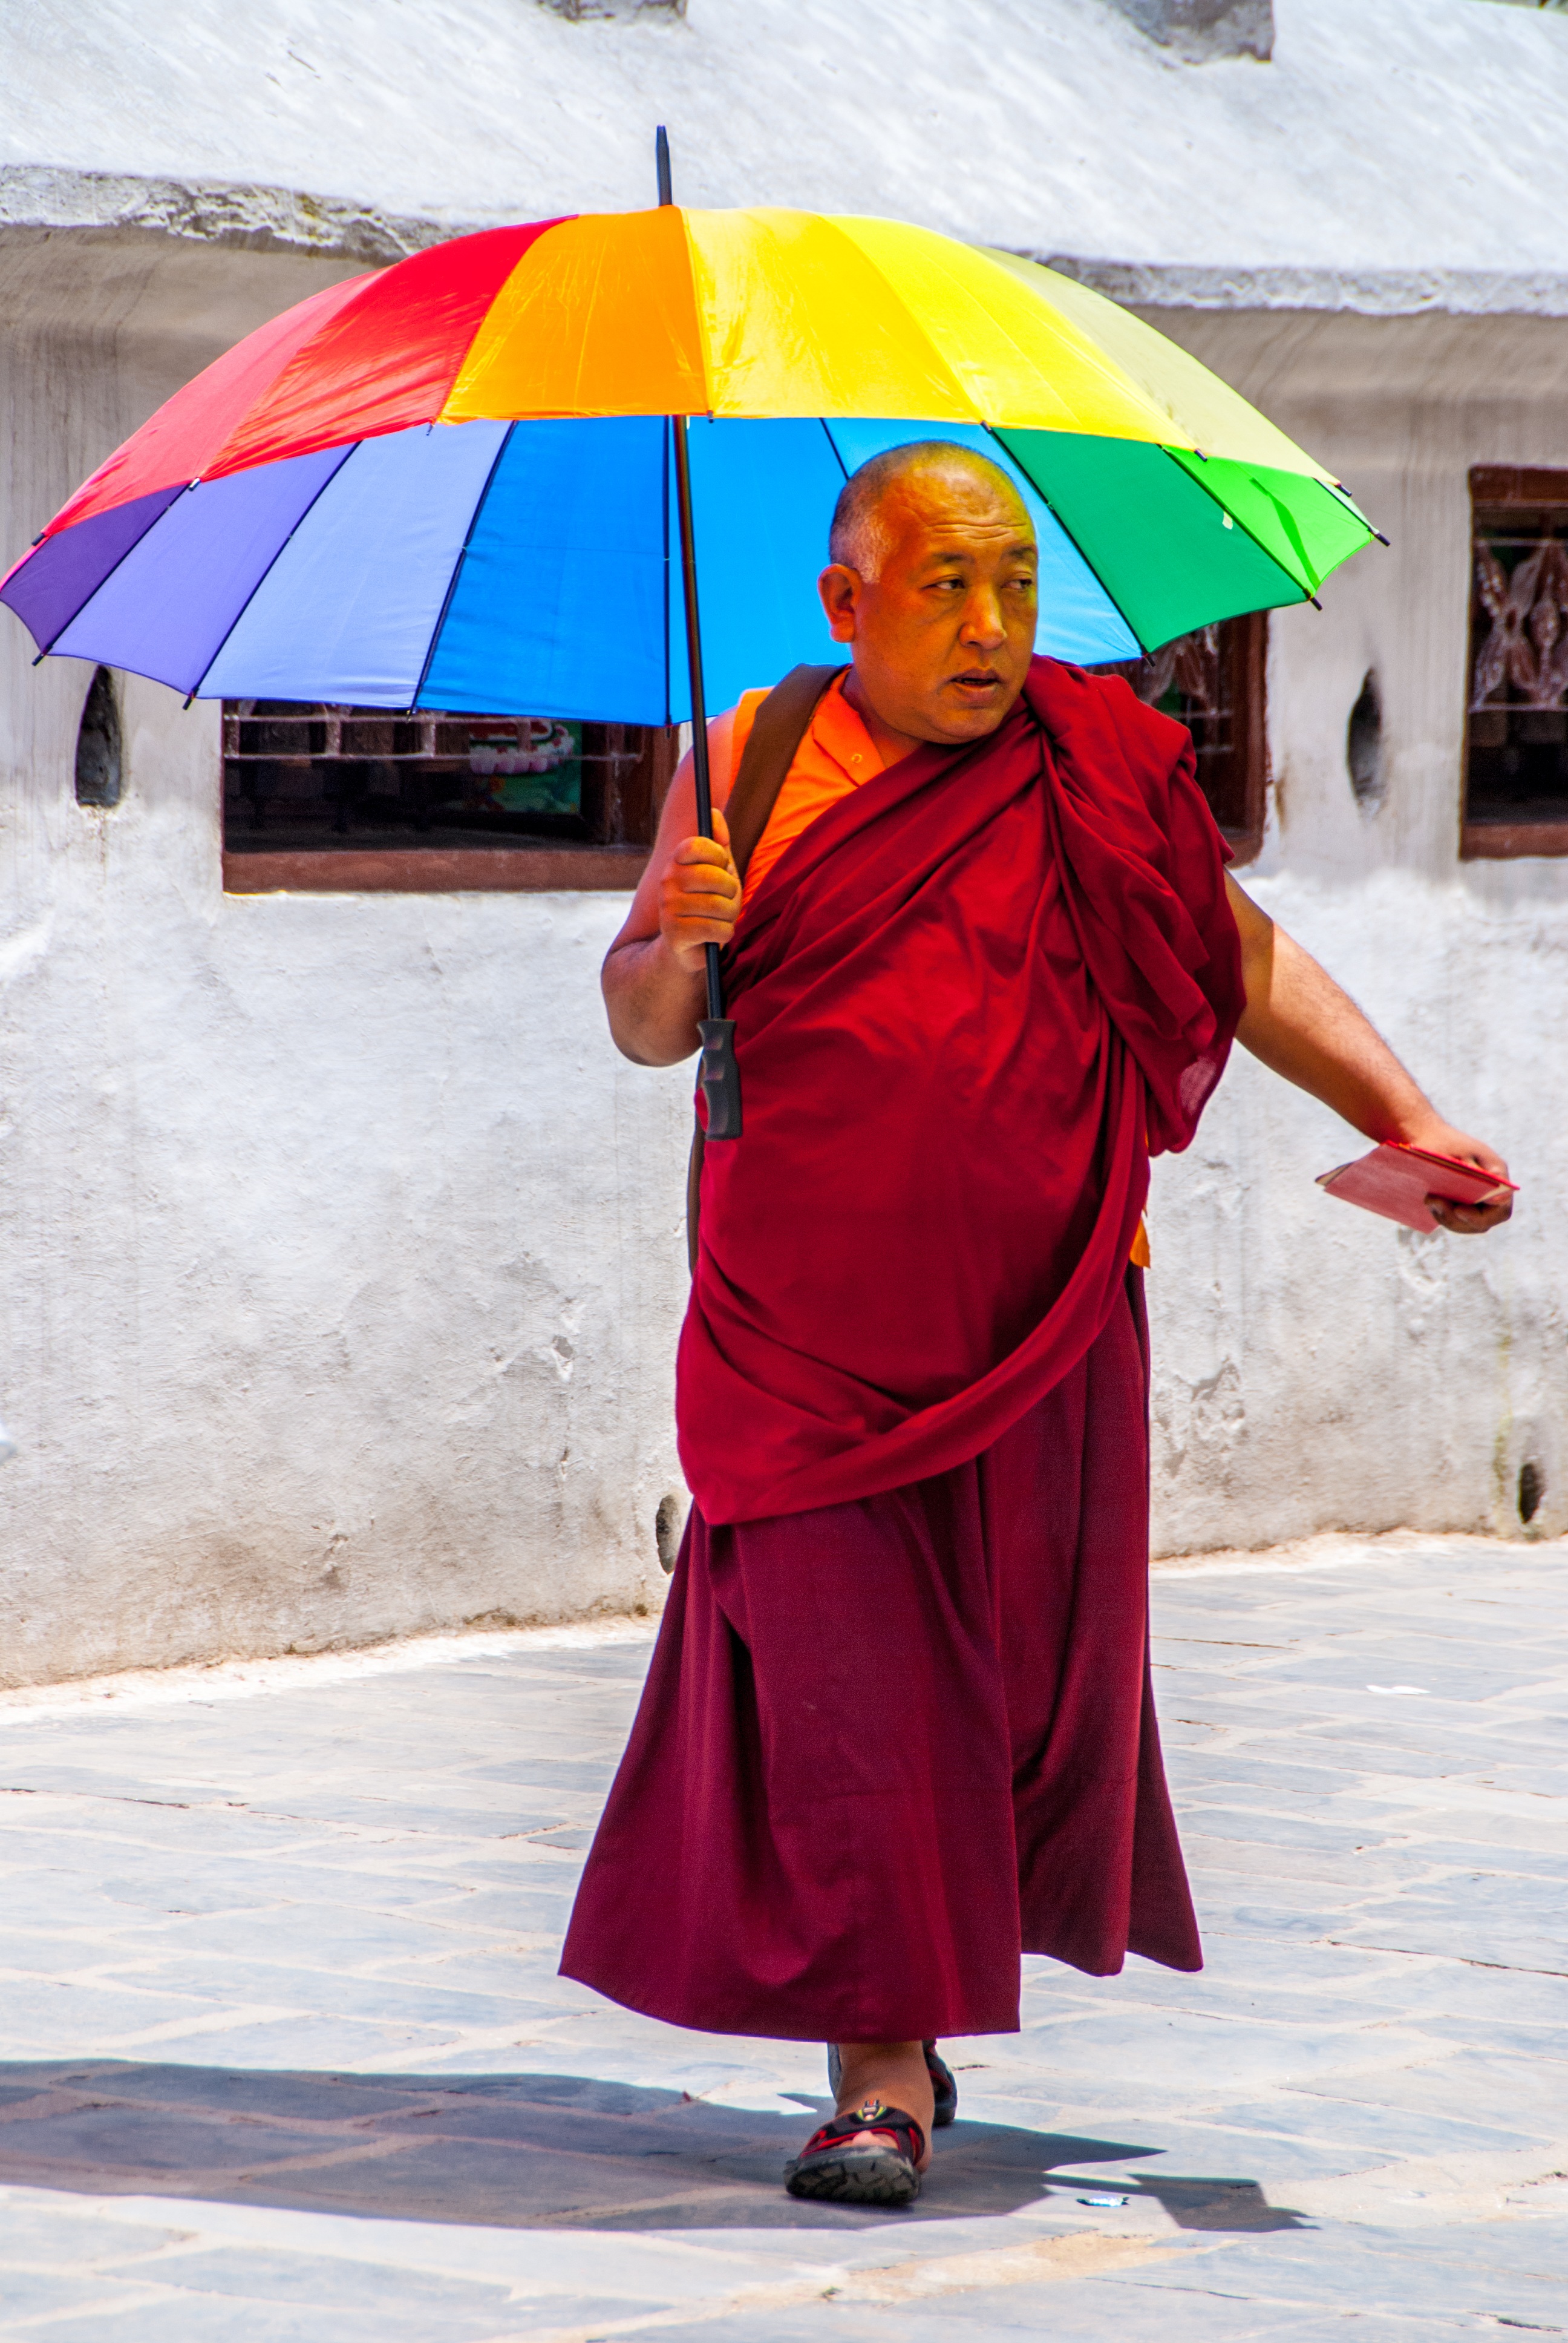
man, walking, street, travel, red, umbrella, color, monk, asia, clothing, nepal, temple, hot, day, india, tradition, hit, sun deck, umbrells